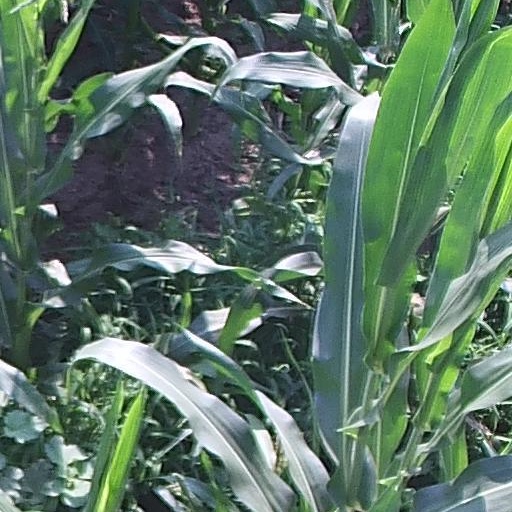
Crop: maize; corn